Handy Chapel

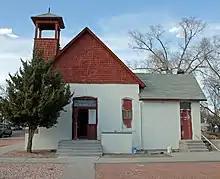
Handy Chapel, located at 202 White Avenue in Grand Junction, Colorado. The property is listed on the National Register of Historic Places.

Handy Chapel is the only original church building still standing in the original square mile of Grand Junction, Colorado. The land that the chapel was built on was deeded to "the black citizens of Grand Junction" for the express purpose of building a place of worship in 1883, just two short years after Grand Junction was originally staked out by town founder and Governor George A. Crawford. It took the African American community nine years to raise the required $962.50 to build the church, which was completed in 1892.